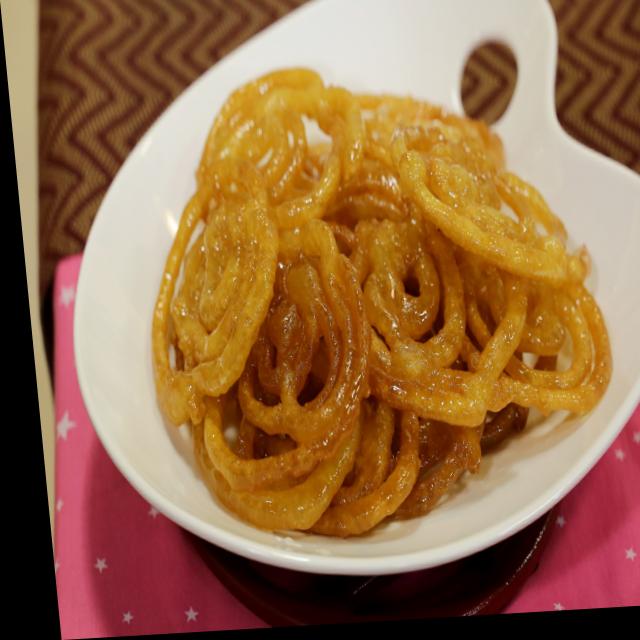
Dish: jalebi